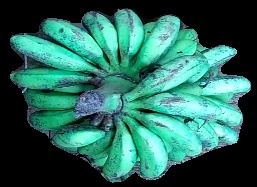
Variety: rasbale
Grade: grade3